Canon EOS 1000

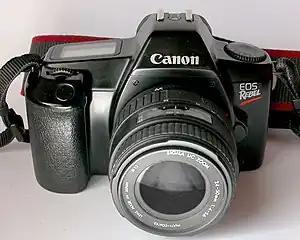
EOS Rebel, the base model without integrated flash

The Canon EOS 1000 (sold as the Canon EOS Rebel in the Americas) is an autofocus 35mm film, SLR camera introduced by Canon in 1990.